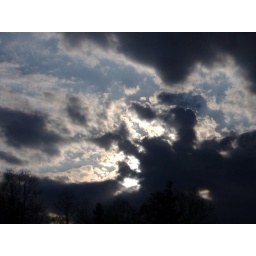
oh, the bear went over the mountain